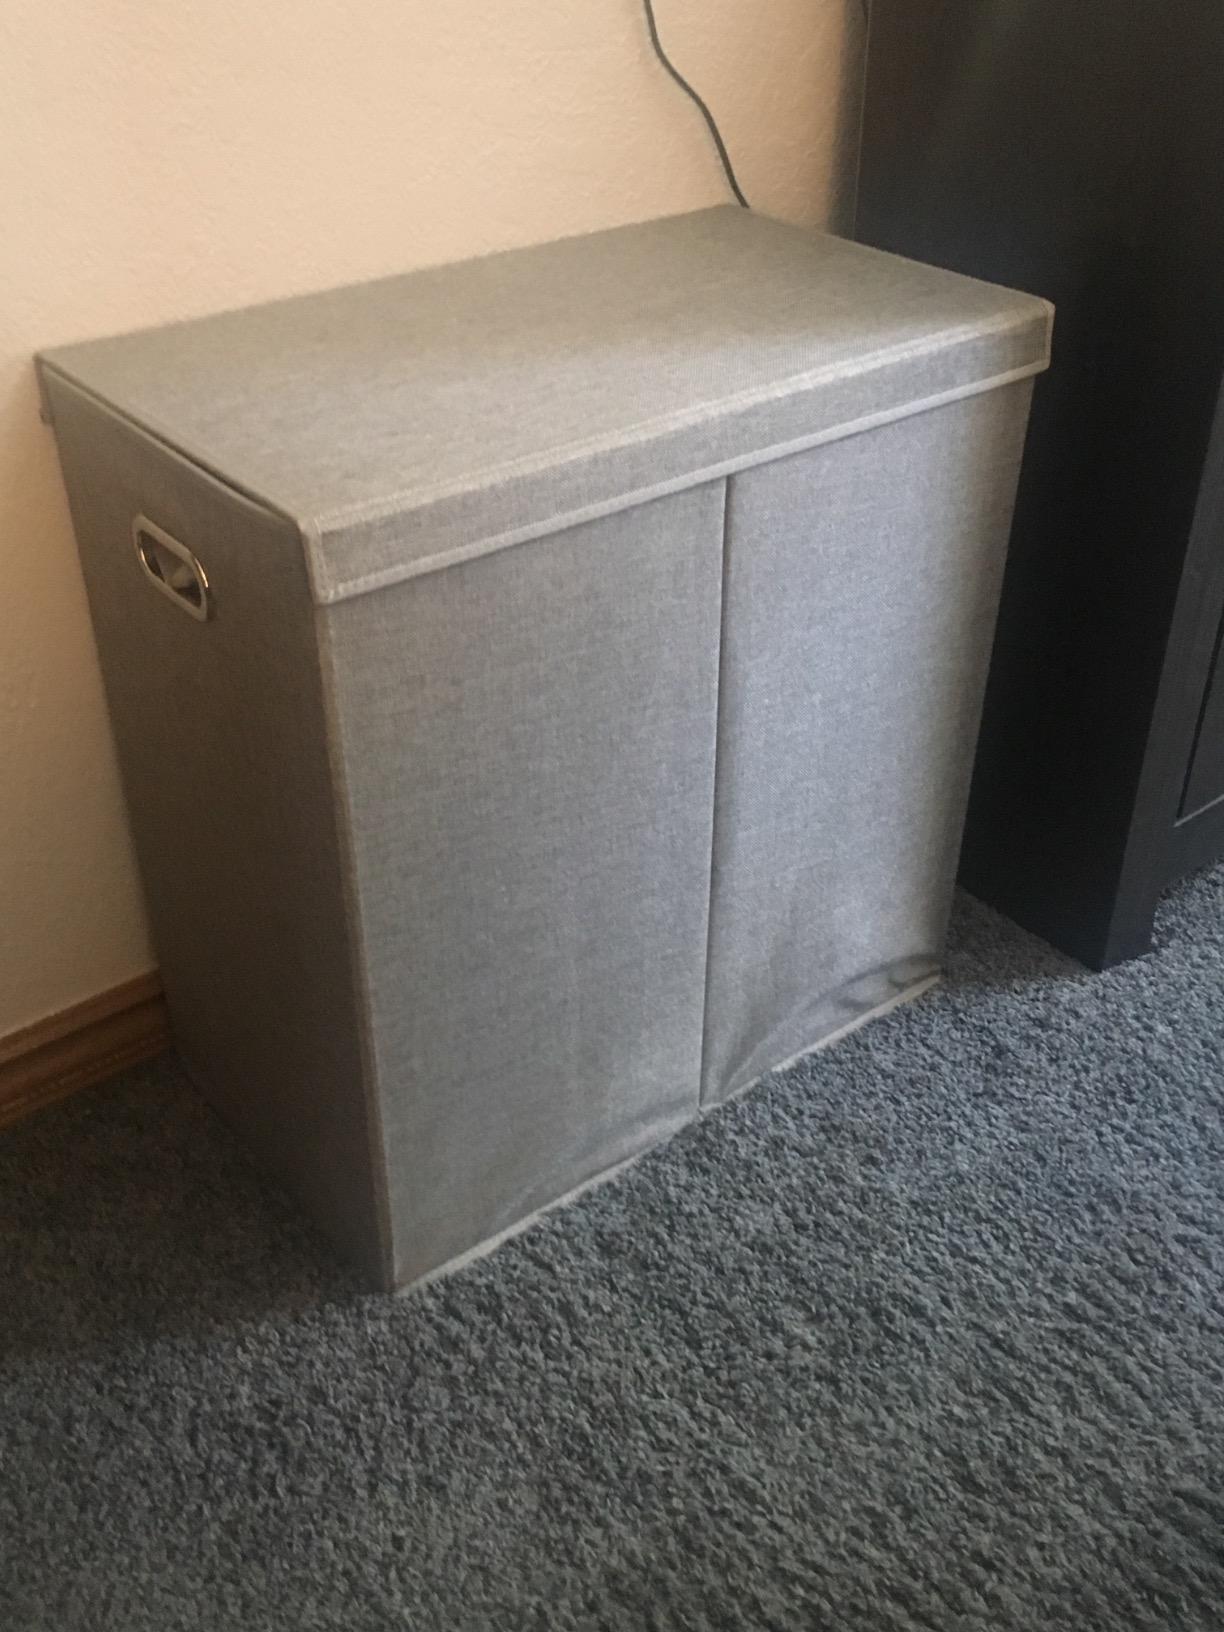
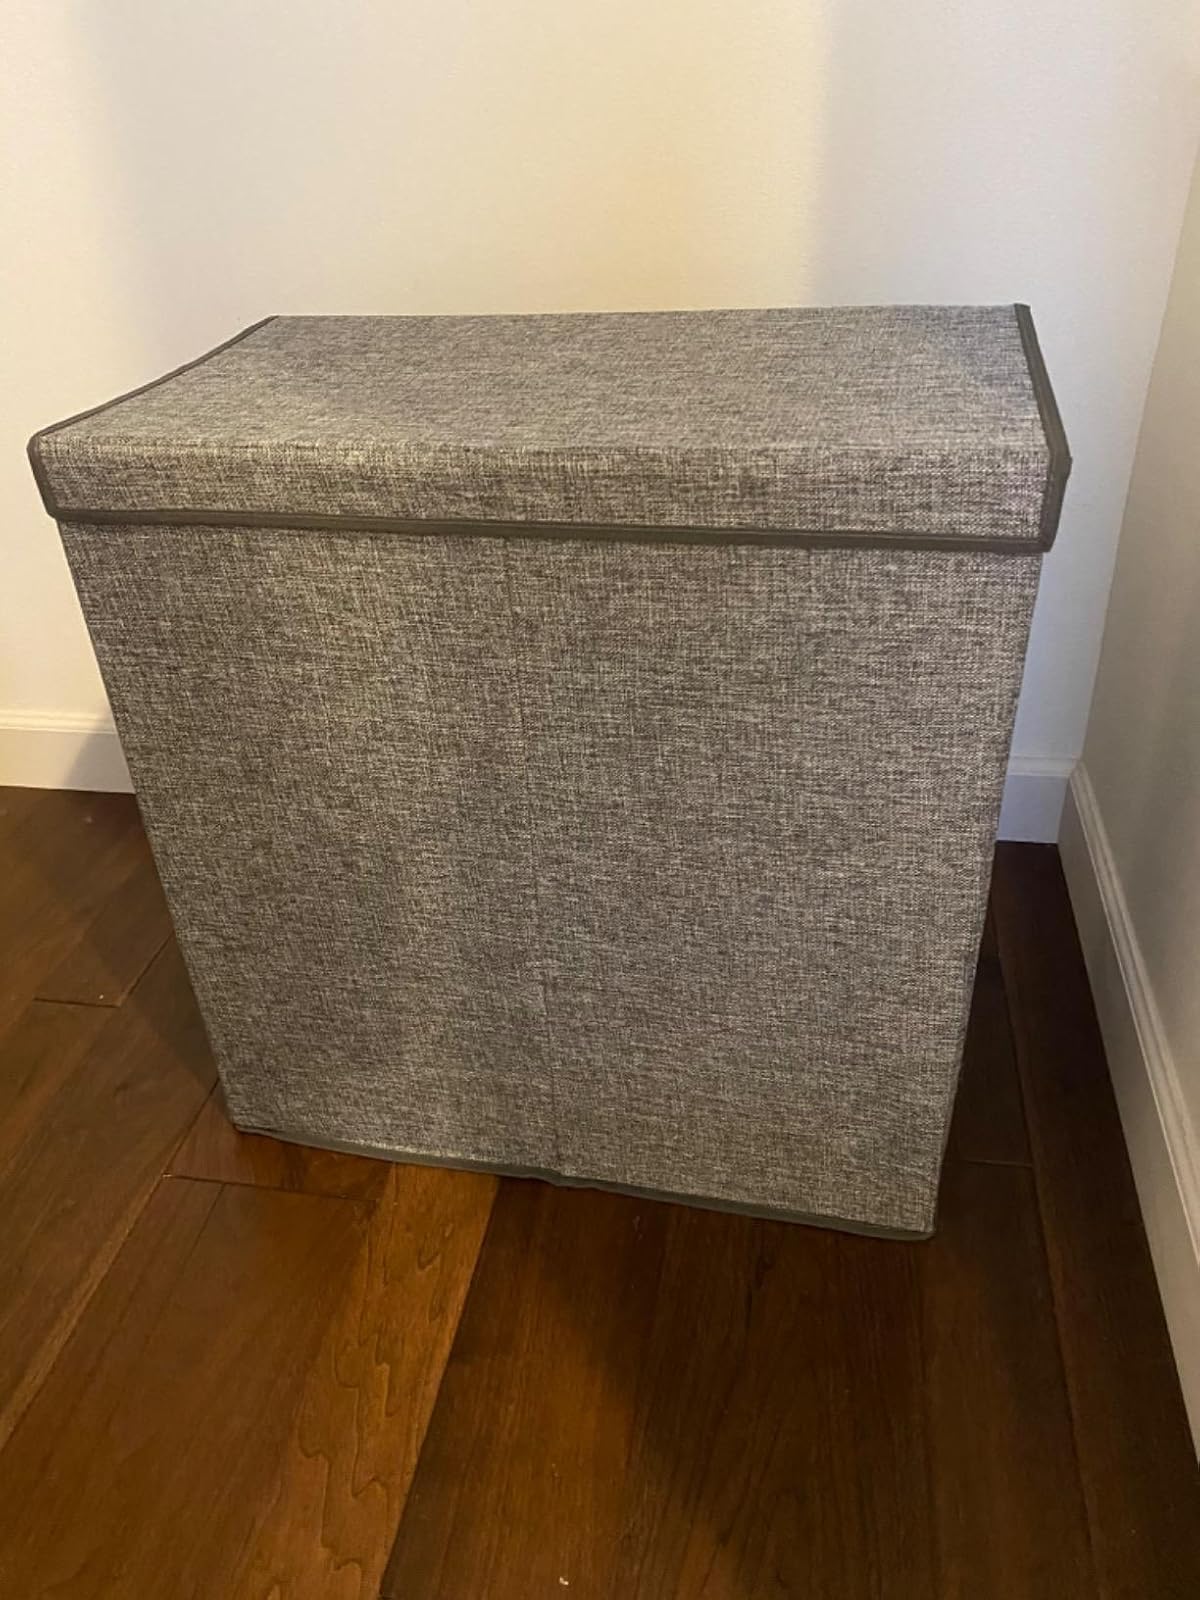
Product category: items_hamper
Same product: yes